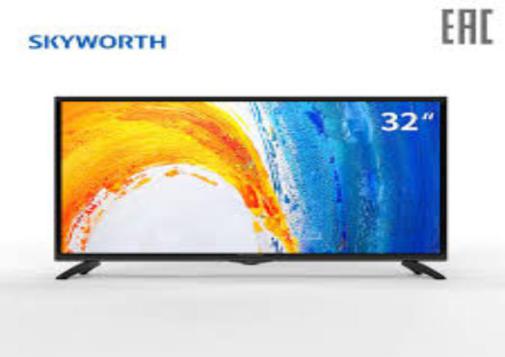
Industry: Electronic